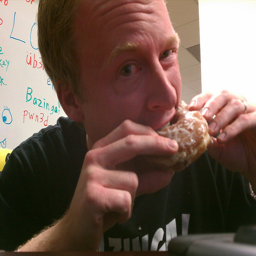
A man eating a glazed donut in front of a camera.
Man fiercely biting into the contents of a donut.
A man is sitting at a table eating a doughnut.
A man wearing a black shirt biting into a doughnut
A closeup of a man eating a donut.